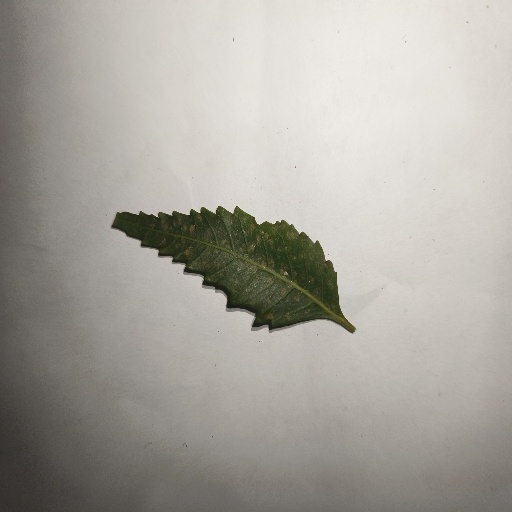
Species: Neem
Leaf condition: Powdery Mildew